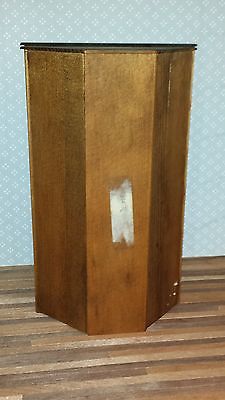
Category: cabinet